Foss Island Power Station

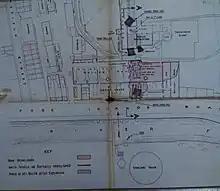

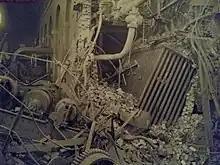

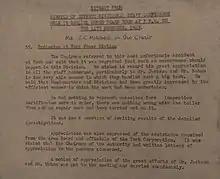

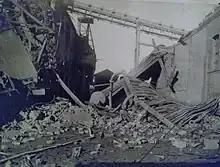

The buildings were demolished around 1980 and the transmission line which ran from the power station to a substation at Tang Hall Lane was dismantled at around the same time.